Dancing Stage

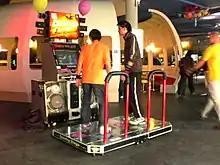
"Dancing Stage EuroMix 2" arcade machine

Dancing Stage EuroMix 2 was released in 2002, and is based on the "DDRMAX2 Dance Dance Revolution 7thMix" engine. It includes 68 tracks, of which 52 are new and 16 are Konami originals from "EuroMix". "EuroMix 2" requires a PC Card and omits the Internet Ranking feature.